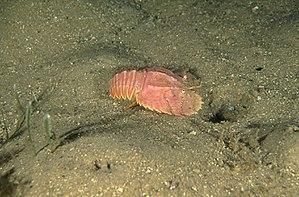
Ibacus peronii, communément appelé Squille papillon, est une espèce de cigales de mer, proche de la langouste. Cette espèce mesure environ 70 mm.